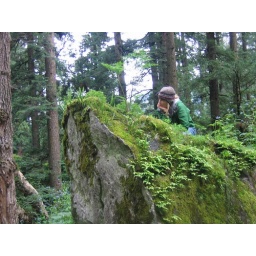
The evergreen forest around the base camp at Ghangaria was deliciously lush.